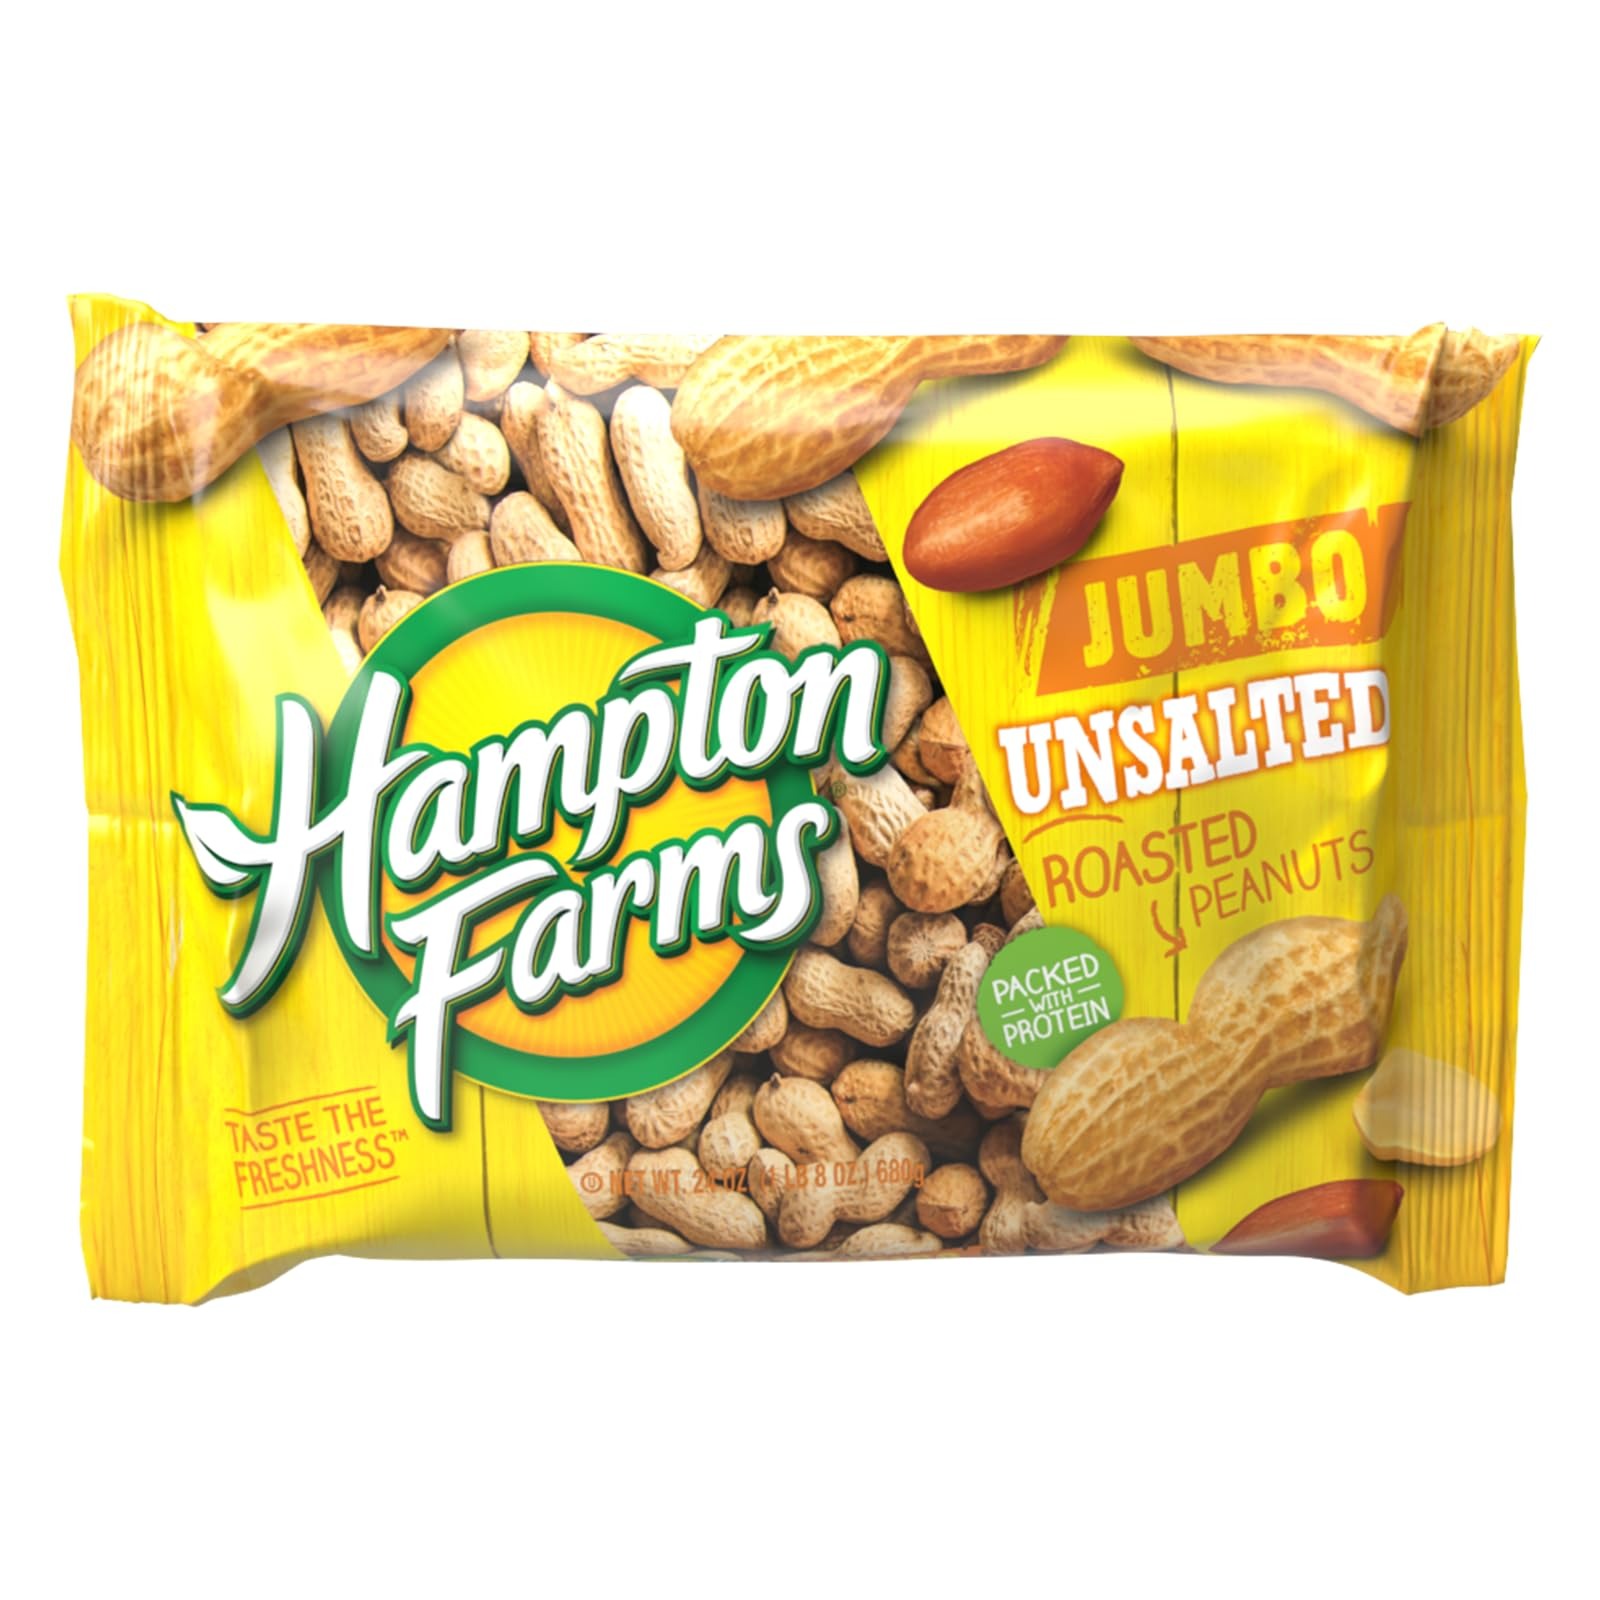
Item Name: Hampton Farms - USA Grown All-Natural - Jumbo Roasted In-Shell Unsalted Peanuts - 24 oz. Bag
Bullet Point 1: UNSALTED PEANUTS: Hampton Farms Unsalted In-Shell Peanuts are freshly roasted, low in sodium and packed with protein. They are even endorsed by the American Heart Association.
Bullet Point 2: PEANUT BENEFITS: Peanuts can help you get more nutrition in every bite, giving you more energy to live a more vibrant life. One serving contains over 30 vitamins and nutrients, is a good source of fiber and contains heart-healthy fats.
Bullet Point 3: MEANT TO BE SHARED: Unsalted peanuts are the perfect snack to be shared with party guests, event goers and even wildlife in your backyard! Squirrels and small birds can enjoy these peanuts as a fun treat on occasion.
Bullet Point 4: MLB PEANUT PROVIDER: Hampton Farms is the trusted provider of peanuts for all Major League Baseball teams and numerous sporting events making our peanuts synonymous with America's favorite past time.
Bullet Point 5: GROWING PEANUTS SINCE 1917: Over the past century, Hampton Farms has grown from a small family business into a family of businesses and is now the leading roaster of in-shell peanuts in the United States.
Value: 24.0
Unit: Ounce

Price: 8.96